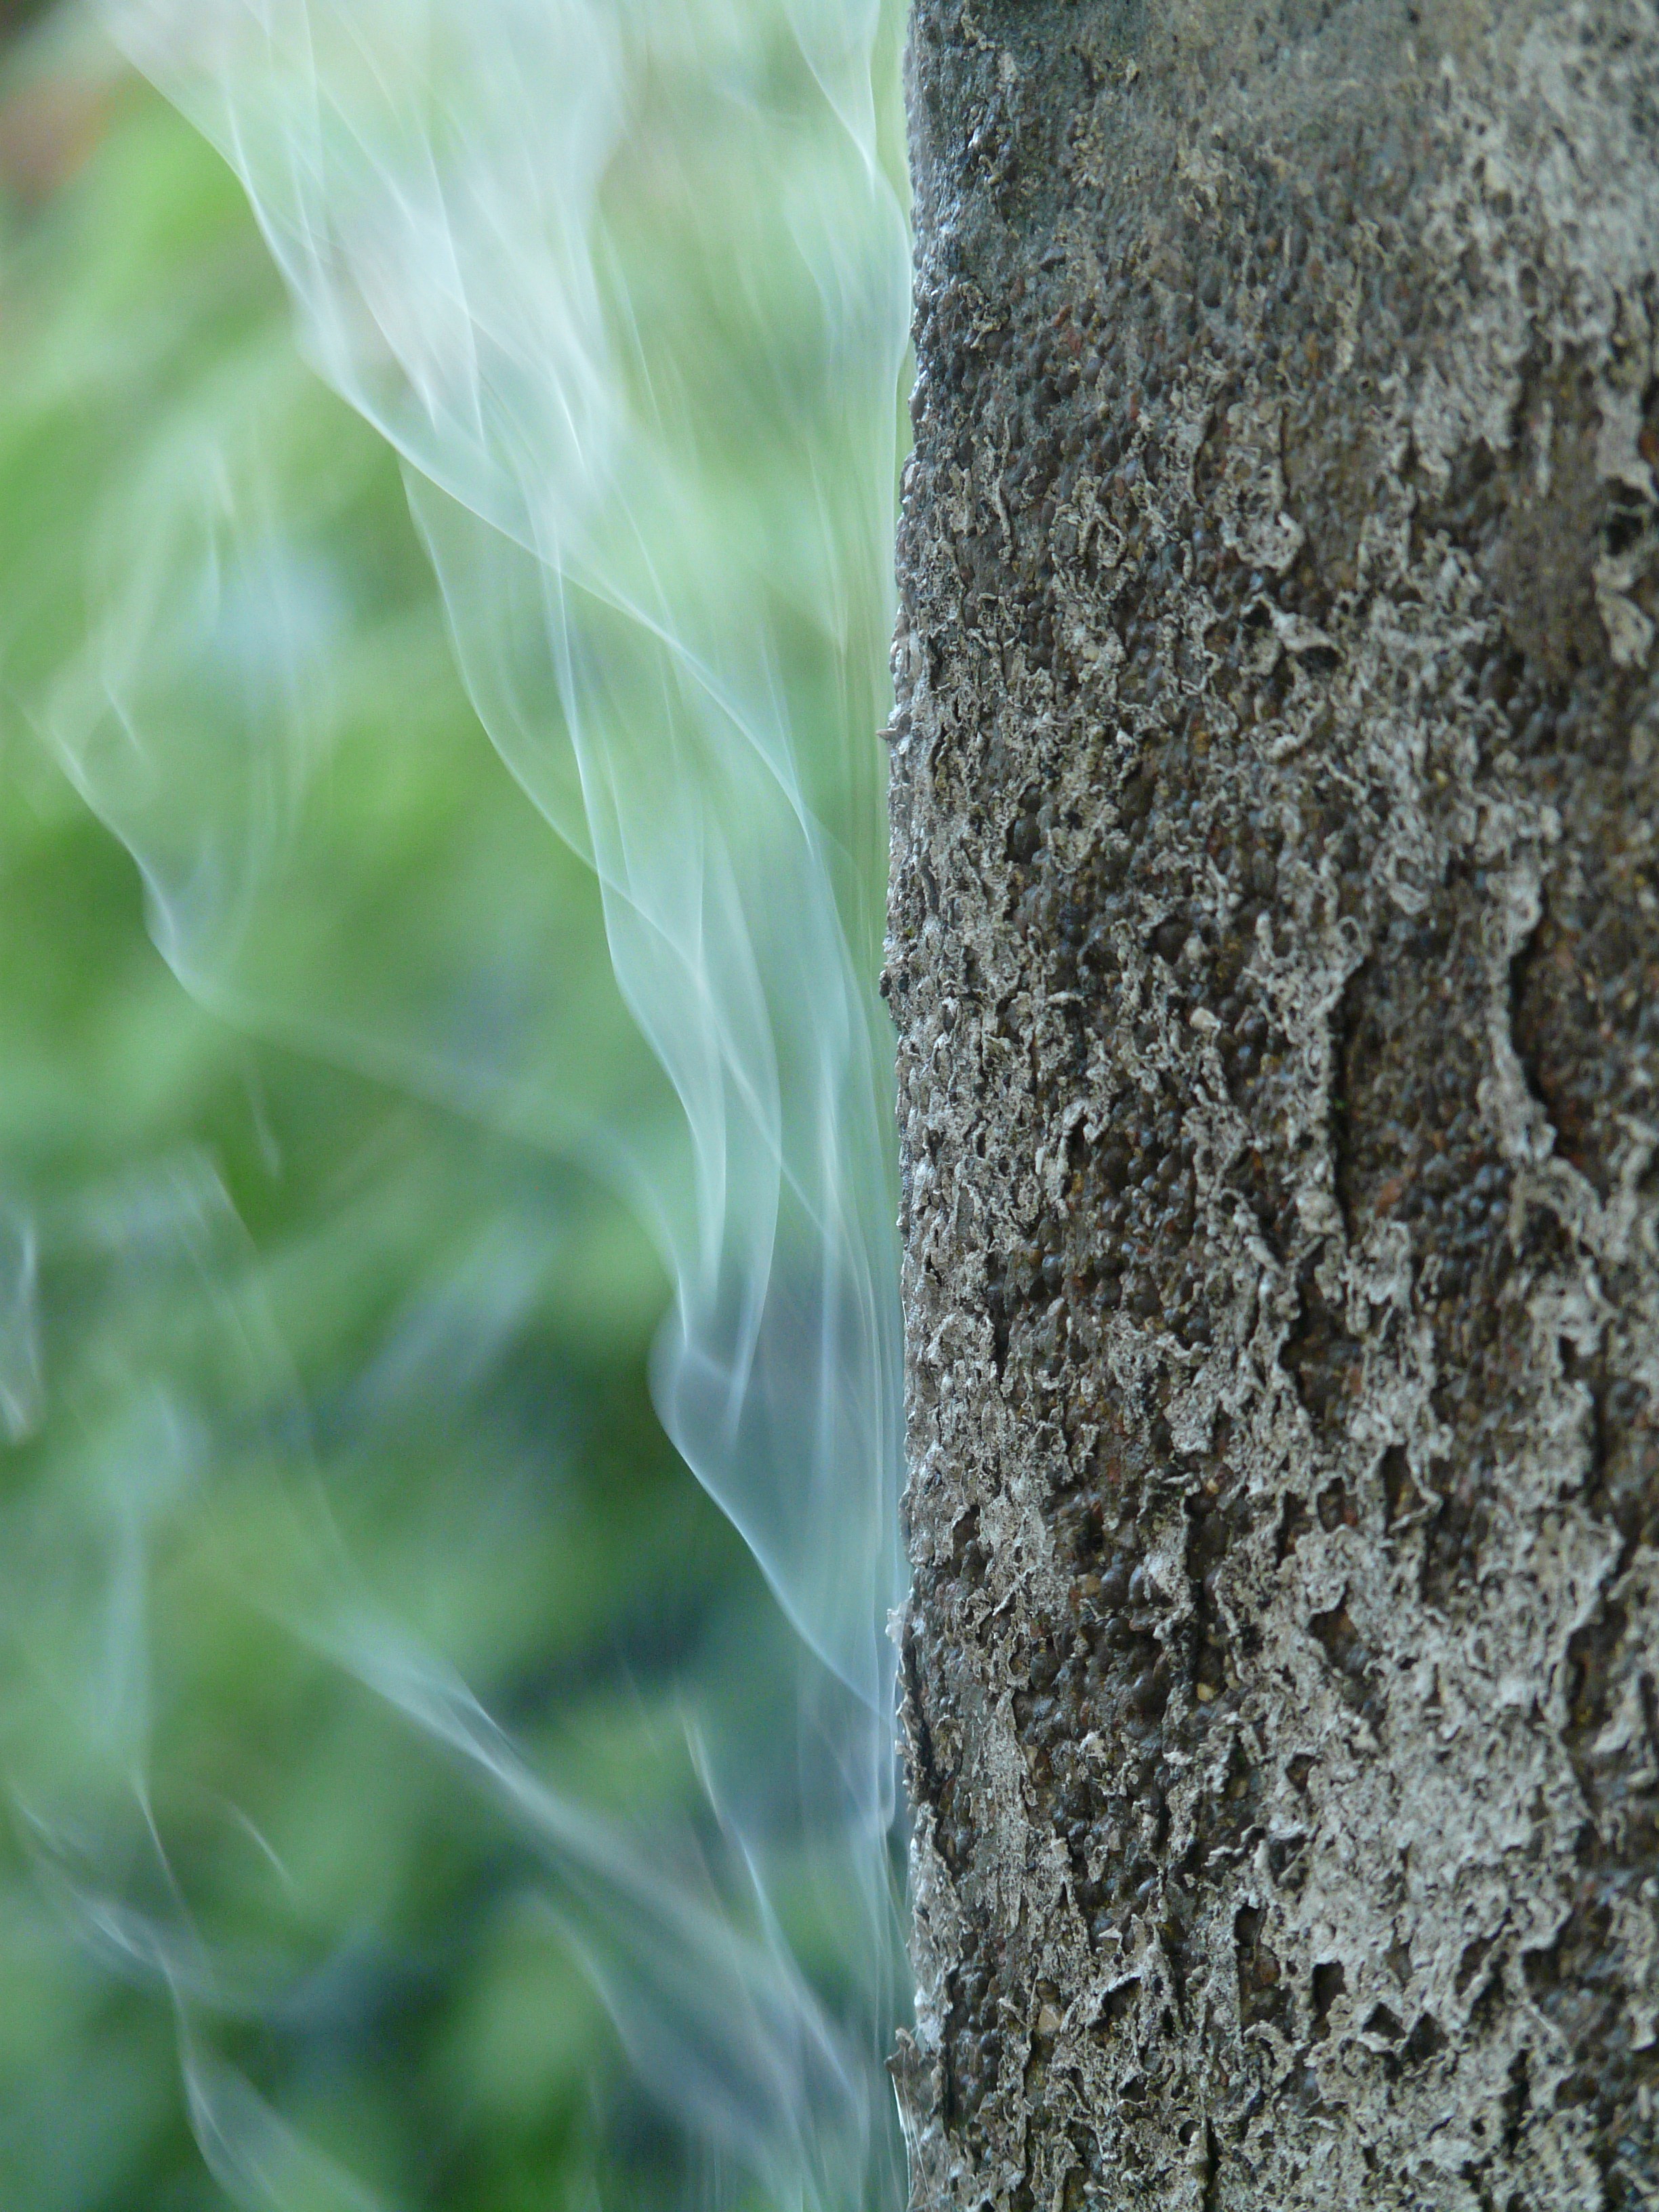
tree, nature, grass, plant, lawn, leaf, flower, trunk, smoke, green, insect, soil, botany, blue, flora, toxic, gas, bluish, macro photography, poisoning, grass family, plant stem, land plant, leakage